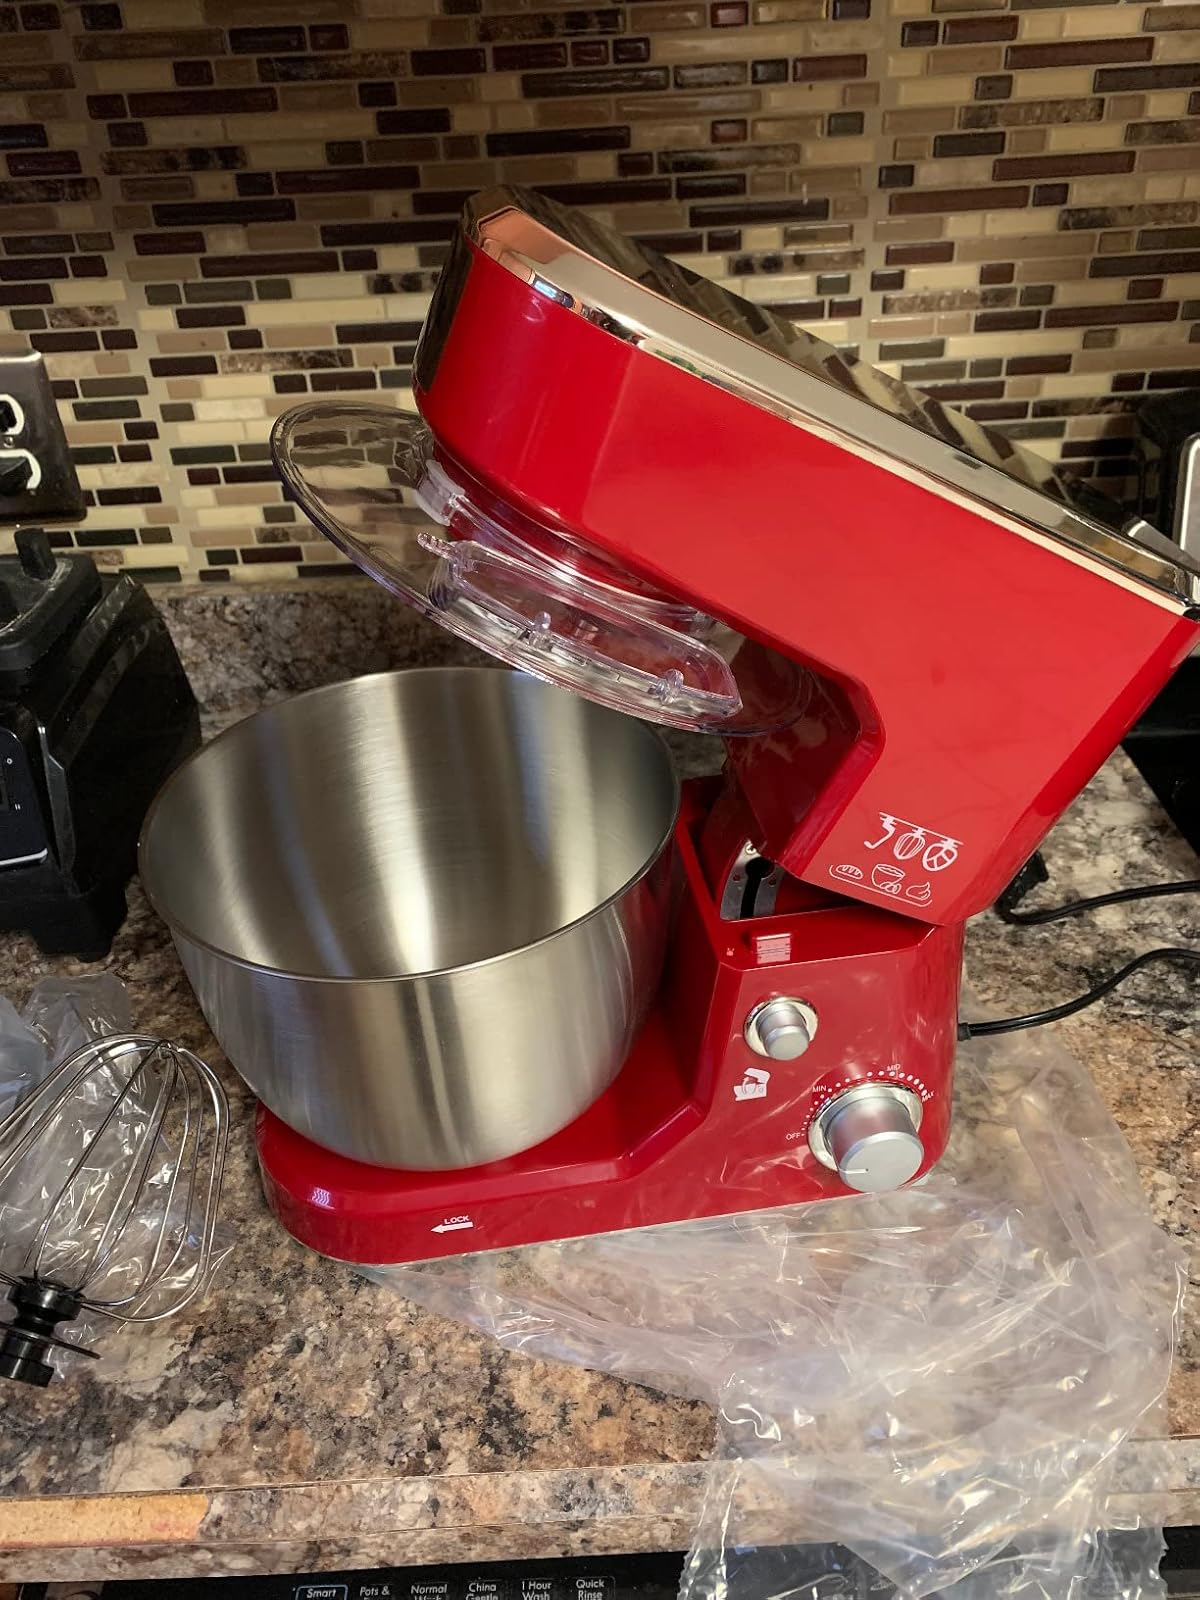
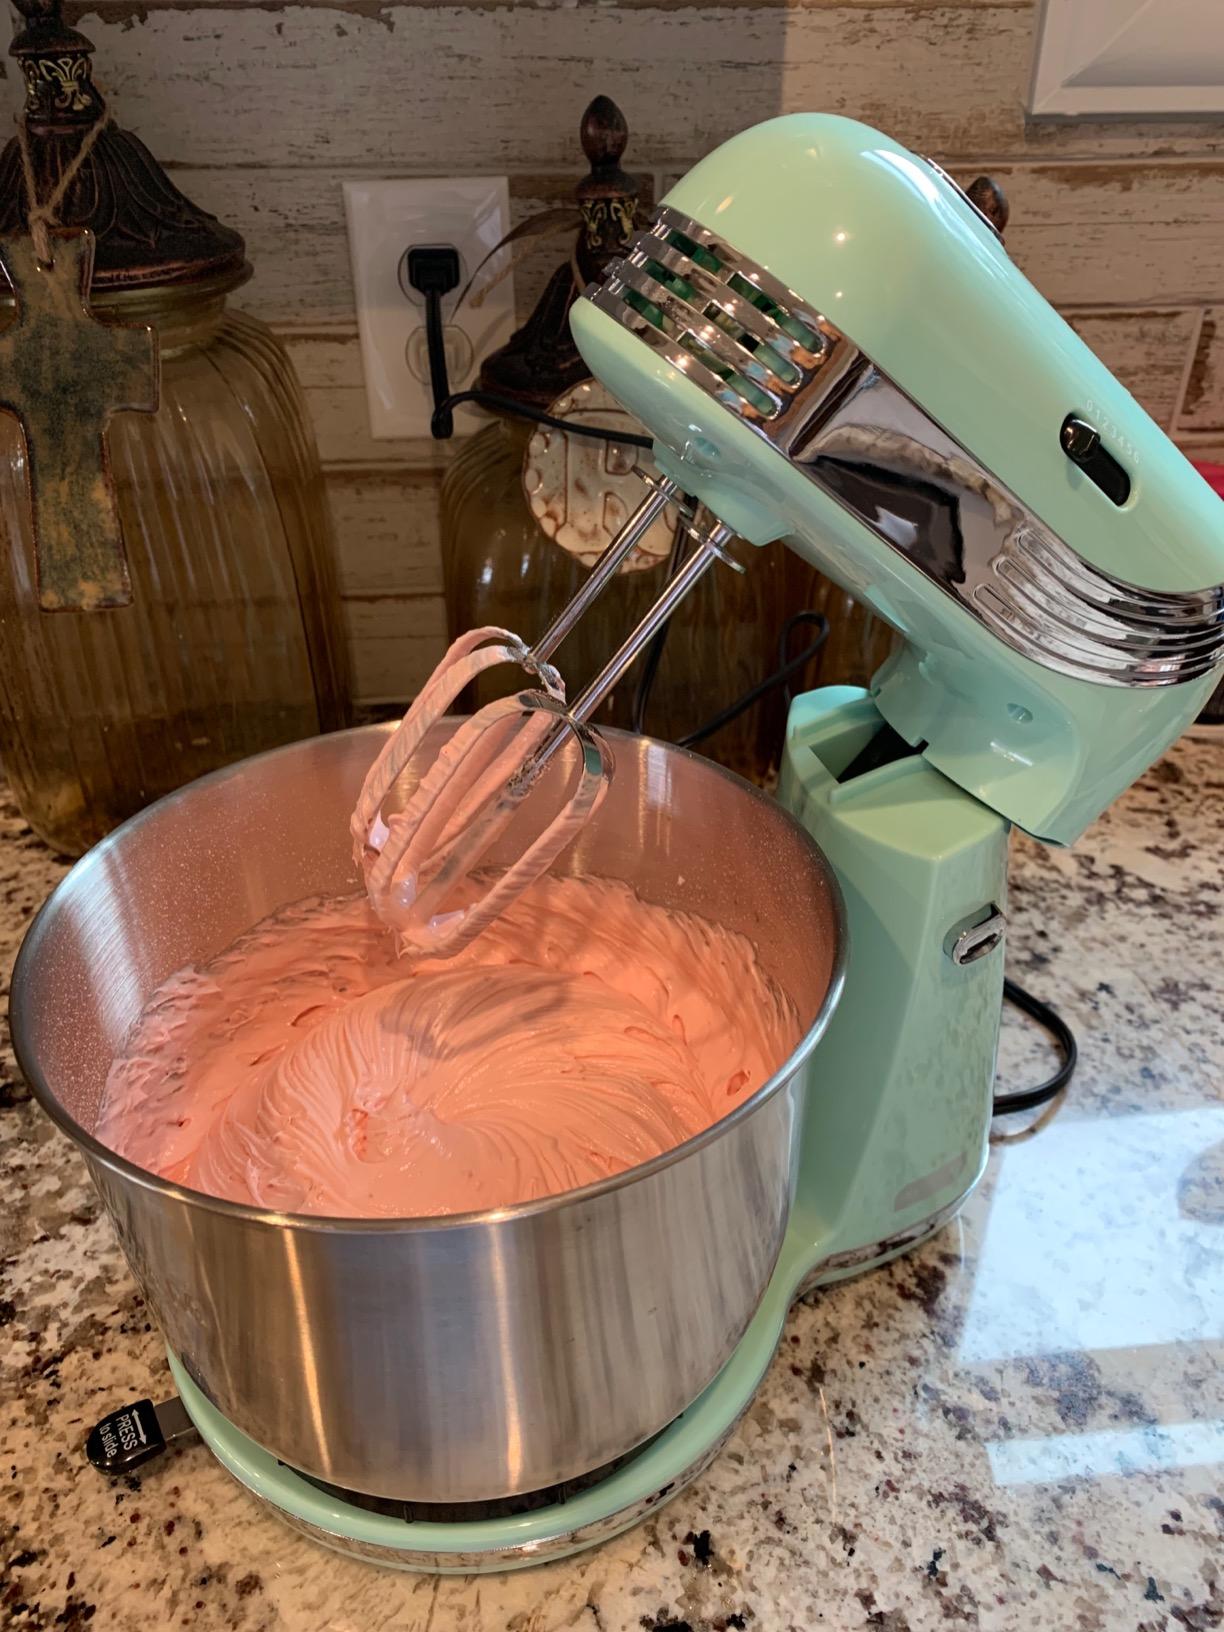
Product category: items_mixer
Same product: no